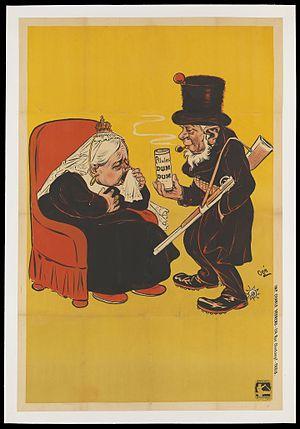
Stephanus Johannes Paulus « Paul » Kruger est un chef militaire, un homme politique et un chef d'État boer qui fut président de la République sud-africaine de 1883 à 1902. Généralement surnommé Oom Paul ou encore Mamelodi, il a représenté l'incarnation du nationalisme boer en lutte contre le Royaume-Uni durant la seconde guerre des Boers entre 1899 et 1902.